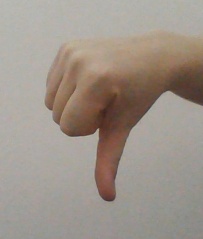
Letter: waw